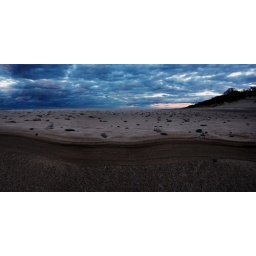
Dried up creek bed and large rocks pushed ashore by waves. Indiana Dunes State Park